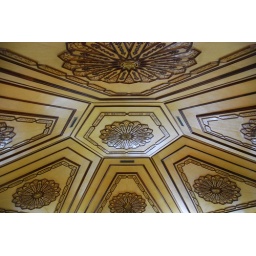
The roof of the central gate house in Khartage Airport, Tunis.